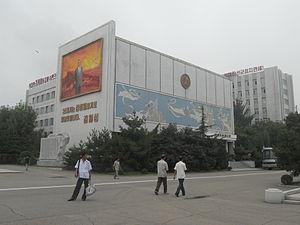
L'atelier Mansudae est une fabrique d’œuvres d'art située à Pyongyang, dans l'arrondissement de P'yŏngch'ŏn, en Corée du Nord. Fondé en 1959, c'est l'un des plus grands centres de production artistique au monde, étalé sur une superficie de plus de 120 000 mètres carrés. Le studio emploie environ 4 000 personnes, dont 1 000 artistes issus des meilleures académies de Corée du Nord. La plupart de ses artistes sont diplômés de l'université de Pyongyang. Ils ne reçoivent pas de bénéfices de leurs œuvres car tous les profits sont reversés à l'État. L'atelier comprend 13 sections, comme celles pour la xylographie, le dessin au fusain, la céramique, et la broderie, entre autres. Il a produit de nombreux monuments parmi les plus importants de Corée du Nord, comme le Monument à la fondation du parti du travail de Corée, la statue de Chollima, et les statues en bronze du Grand monument Mansudae. Sa division commerciale étrangère est connue sous le nom de groupe de sociétés de projets à l'étranger Mansudae, qui est à l'origine en 2014 de divers monuments dans 18 pays africains et asiatiques. Toutes les images de la famille Kim sont produites par l'atelier Mansudae.